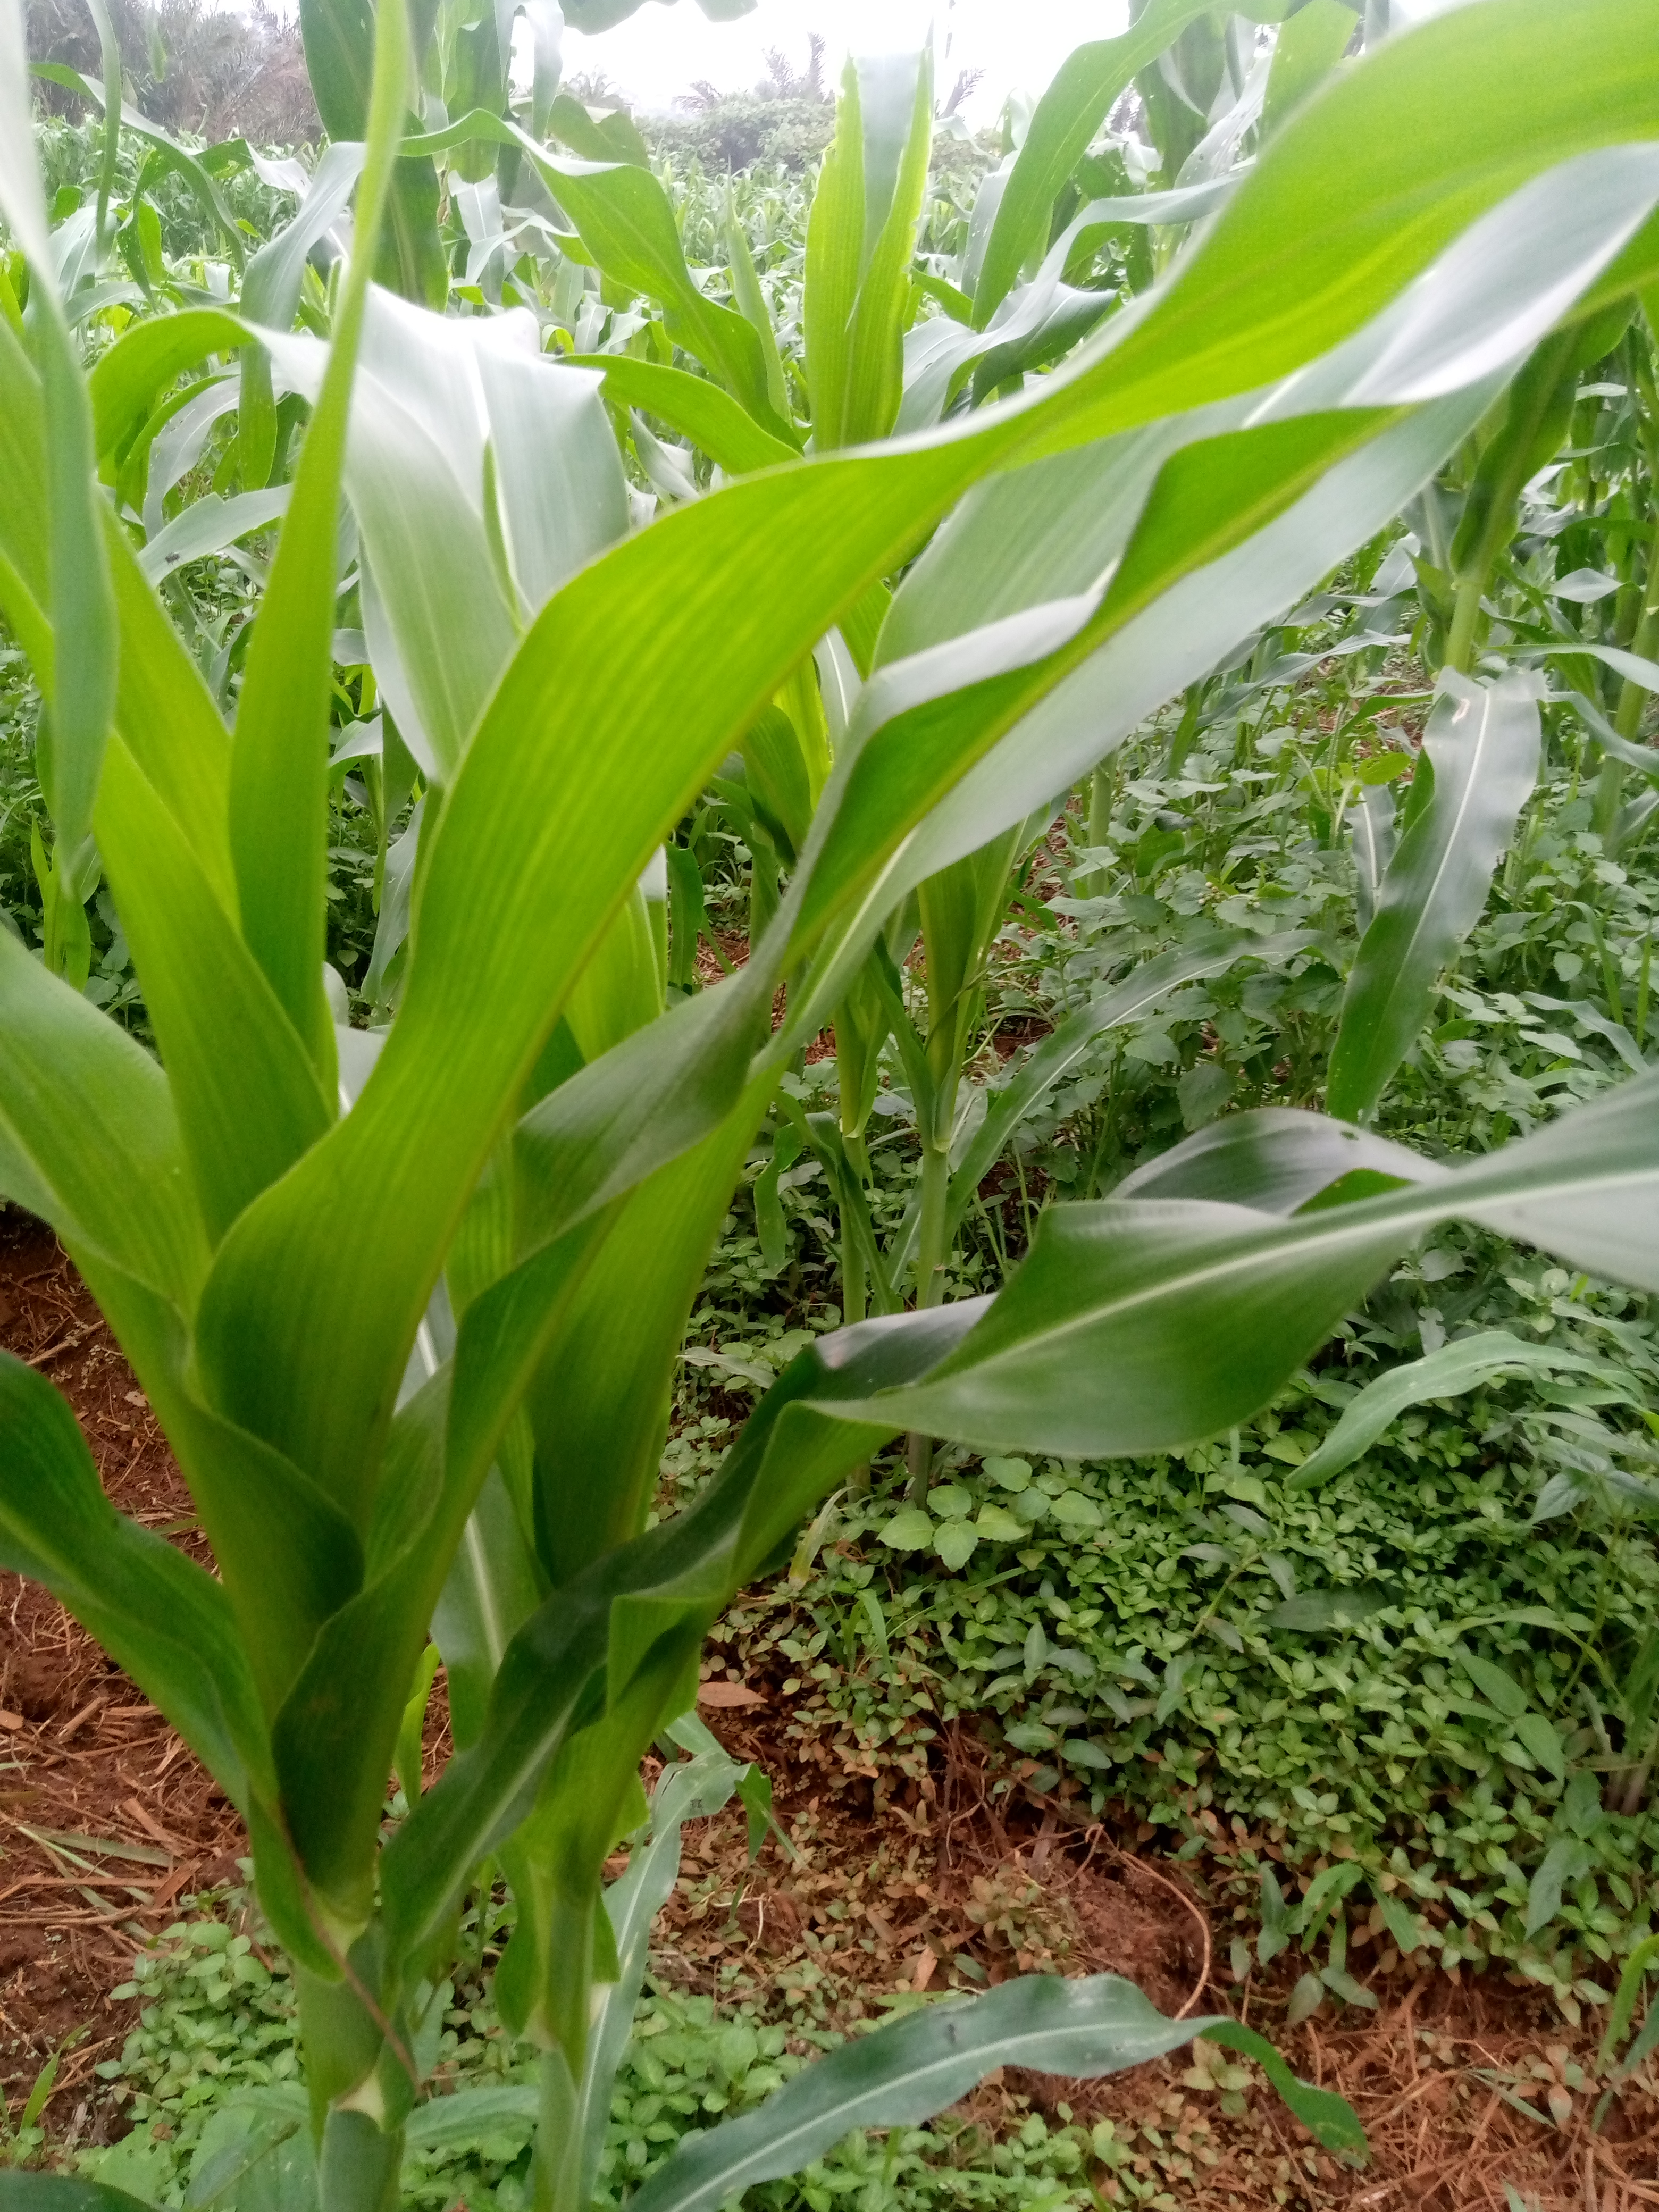
Label: healthy